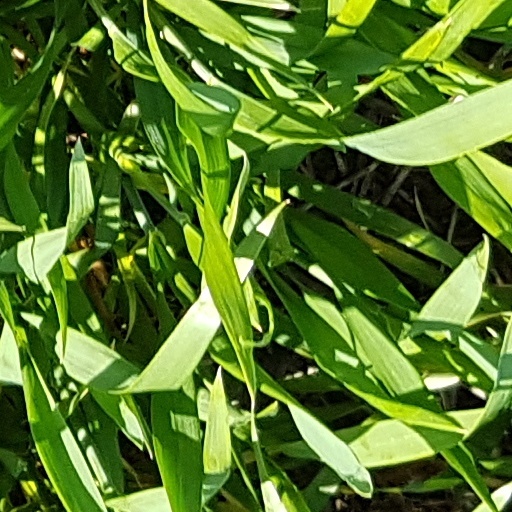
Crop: wheat